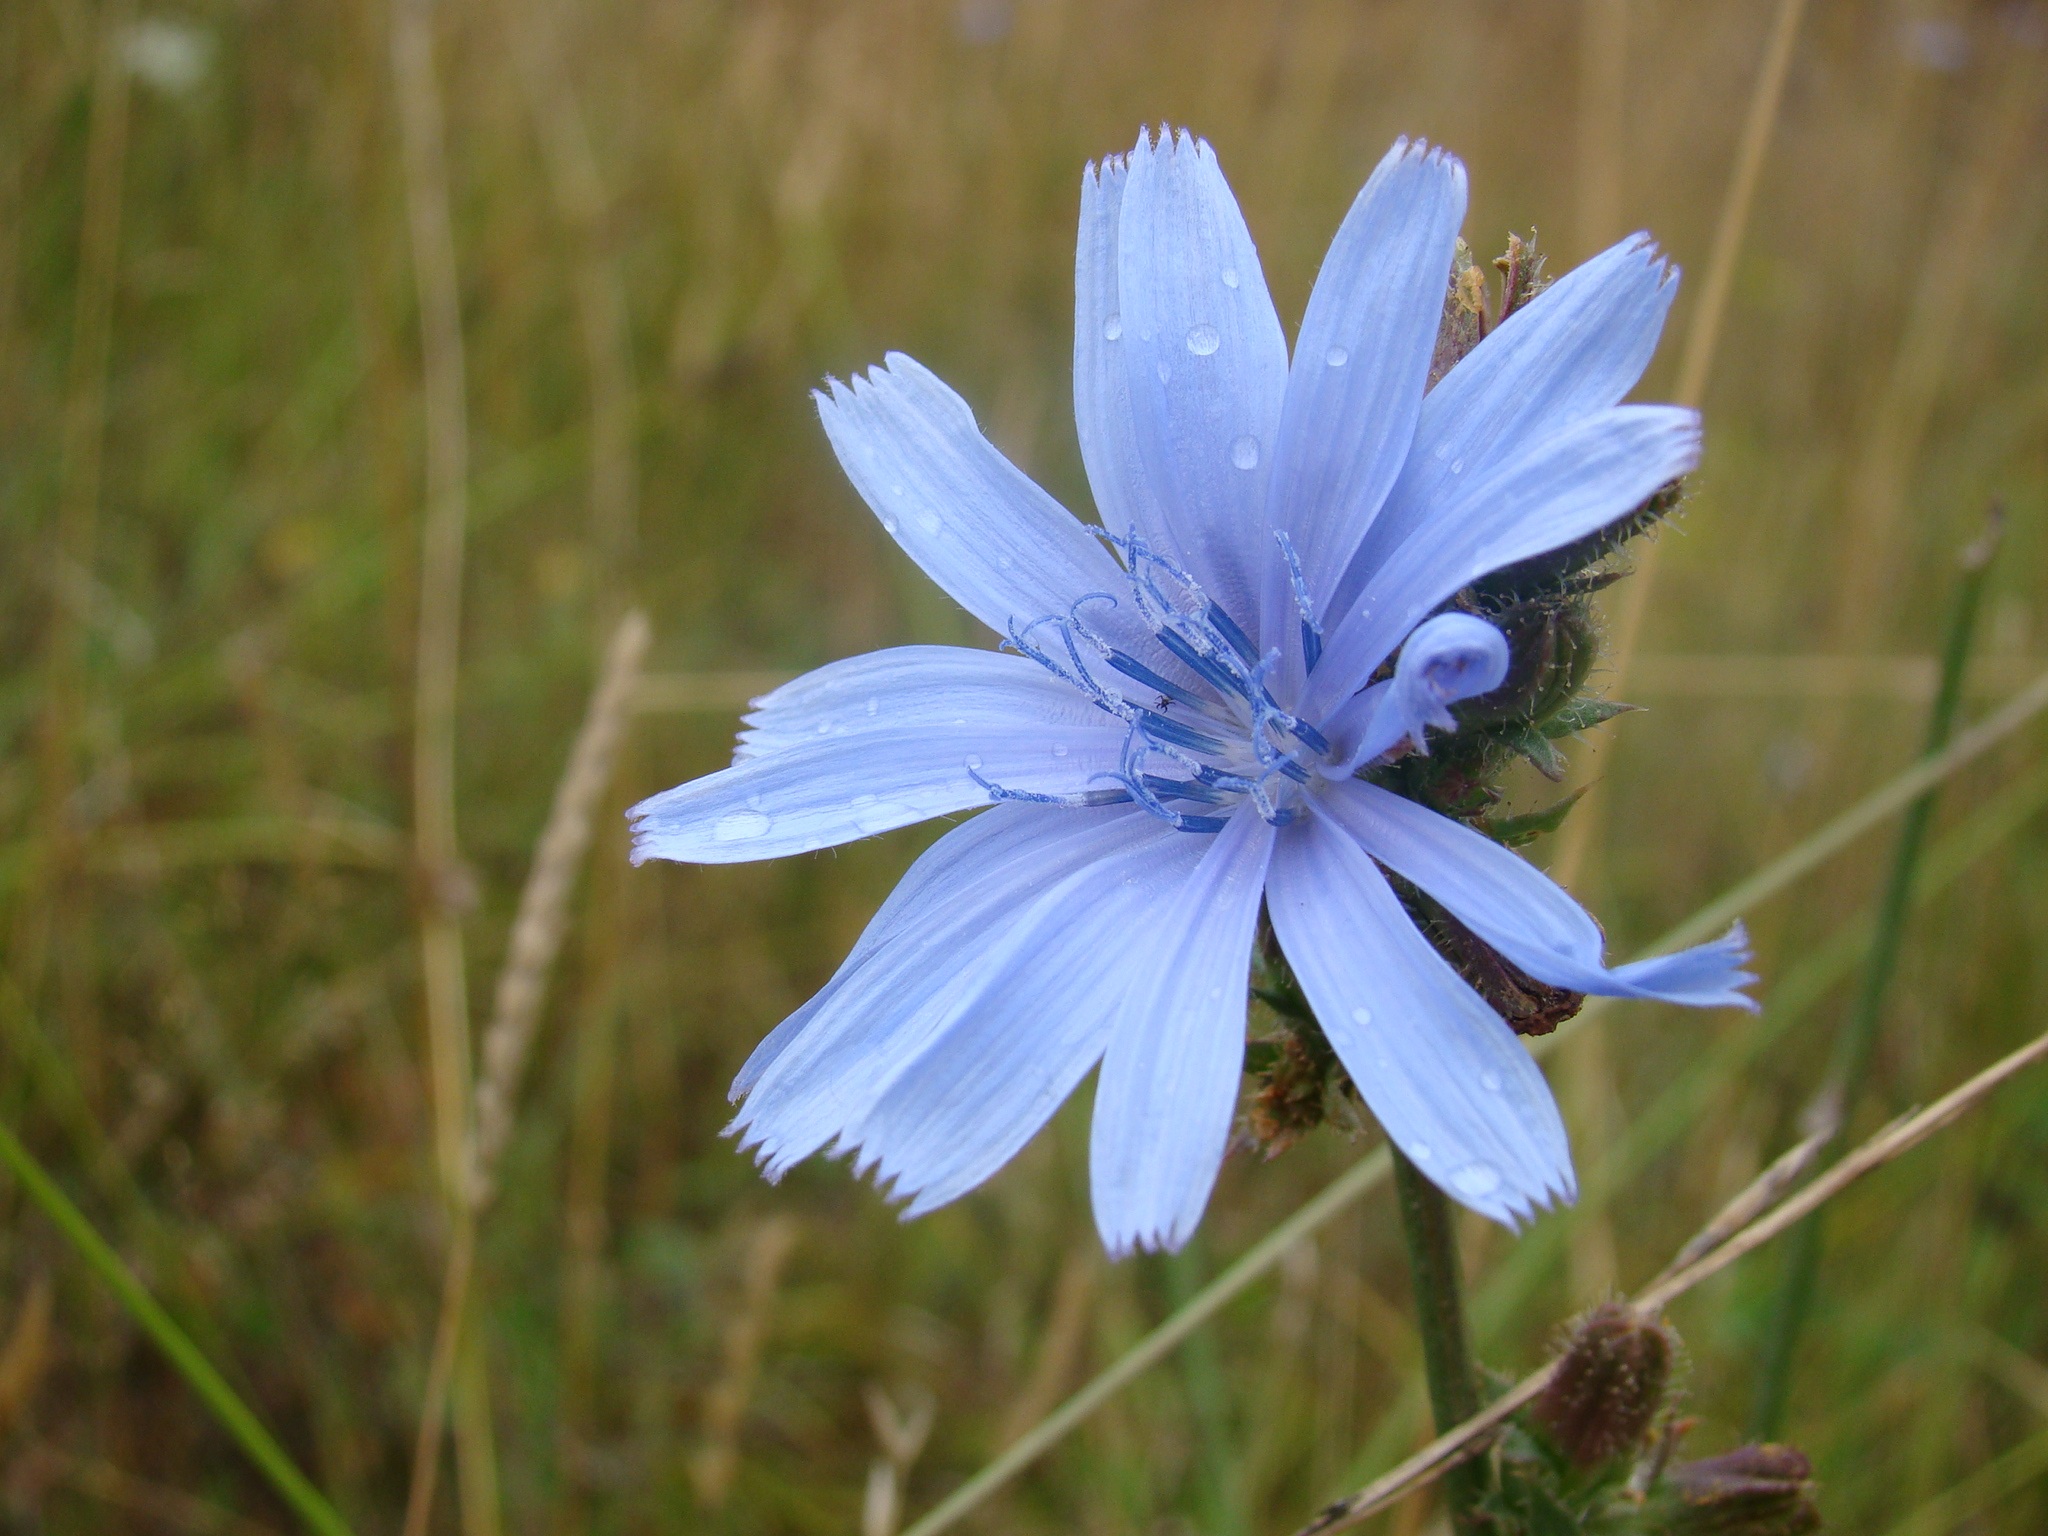
nature, grass, blossom, plant, field, meadow, flower, summer, food, green, herb, produce, vegetable, botany, flora, wildflower, spring flower, blu, chicory, macro photography, summer flowers, field of flowers, flowering plant, plant stem, land plant, leaf vegetable